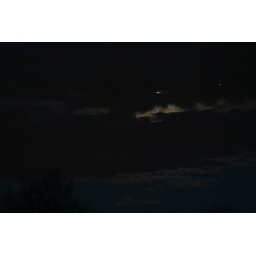
the moon and a plane flying over peaking through the clouds